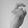
ASL letter: X